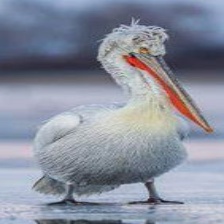
Species: DALMATIAN PELICAN
Scientific name: PELECANUS CRISPUS